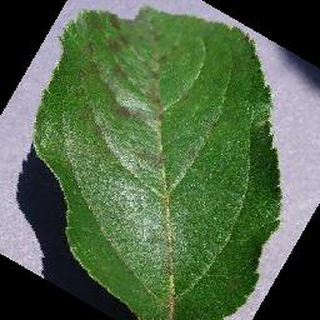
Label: apple_apple_scab